Nuclear-weapon-free zone

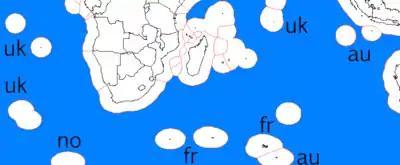
The area between the Equator and 60°S, and between 20°W and 115°E, excluding Africa, Australia and Indonesia and their neighboring islands and waters, is outside the five southern NWFZs. A small area of ocean outside the upper right corner of the map, between Indonesia and Australia, is also not in any NWFZ.Australian islands are part of the South Pacific NWFZ but the other oceanic islands in this area are owned by Britain, France, Norway, and Maldives and are the only Southern Hemisphere lands other than East Timor that are not in a NWFZ.

Few prevailing winds cross the Equator and effects of nuclear explosions in the Northern Hemisphere might send less fallout to the Southern Hemisphere.